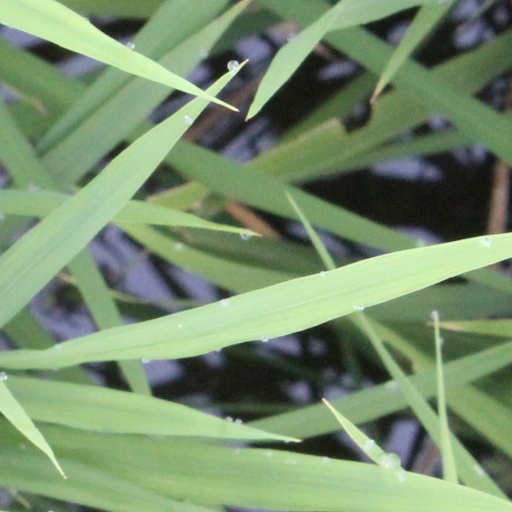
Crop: rice